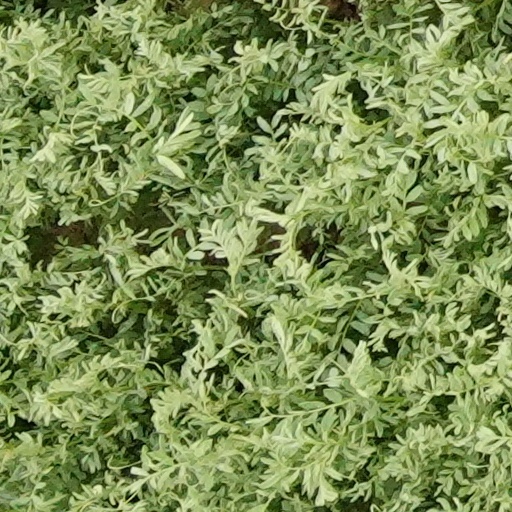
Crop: wheat